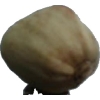
Label: pistachio